Jeff Olver

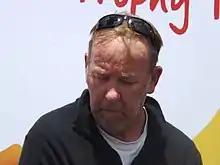
Olver in 2014

Jeffrey Olver (born 25 December 1960) is an Australian former football (soccer) player. Olver is a member of the Football Federation Australia - Football Hall of Fame.